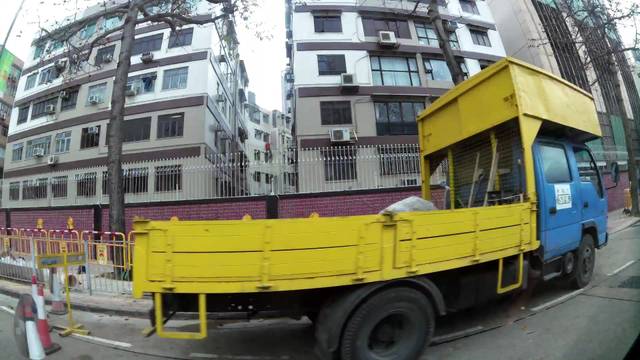
Region: China
Coordinates: 22.327, 114.189